Pittsburgh Penguins

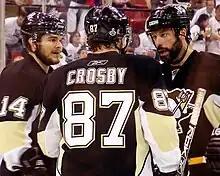
Crosby, Bill Guerin, and Chris Kunitz during the 2009 Stanley Cup Final. The Penguins defeated the Detroit Red Wings in the Finals, earning their third Stanley Cup title.

In the 2008–09 season, Malkin won the Art Ross and was again a candidate for the Hart Memorial Trophy. Crosby finished third in League scoring with 33 goals and 70 assists for 103 points, despite missing five games. The Penguins' record dipped mid-season but lifted after Dan Bylsma replaced head coach Therrien. The effect was almost instantaneous, and the Penguins recovered enough to secure home-ice advantage in their first-round match up against the Philadelphia Flyers, whom the Penguins defeated in six games. It took seven games for the Penguins to win the next series against Washington, sending them to the conference finals, where they eliminated the Carolina Hurricanes in a four-game sweep. After defeating the Hurricanes, the Penguins earned their second consecutive trip to the Stanley Cup Final against the Detroit Red Wings, to whom they lost the previous year. After losing games 1 and 2 in Detroit, like the previous years, the Penguins won games 3 and 4 in Pittsburgh. Each team won on home ice in games 5 and 6. In game 7 in Detroit, Maxime Talbot scored two goals, including the game-winner, as the Penguins won 2–1 to win their third Stanley Cup title. Malkin was awarded the Conn Smythe Trophy as the MVP of the playoffs.